Petty Enterprises

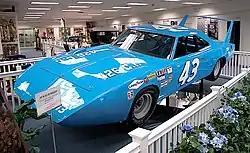
Richard Petty's "Petty Blue" 1970 Plymouth Superbird on display

One of the most distinctive features of the No. 43 car is its color. Petty Blue, as it's called, was created by the Petty family. According to Richard, the color was created by accident when they didn't have enough white or dark blue paint to cover the entire car. The resulting mix of white and blue proved to be very popular and remains on the No. 43 car to this day. Previous to that 1958 occurrence, Petty cars were generally white or red.